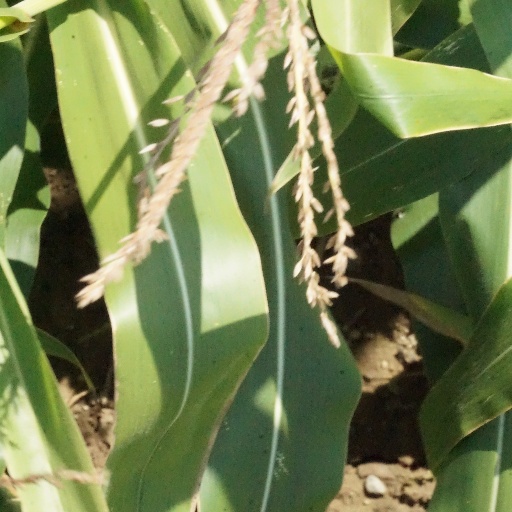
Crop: maize; corn